Ford Thunderbird (eighth generation)

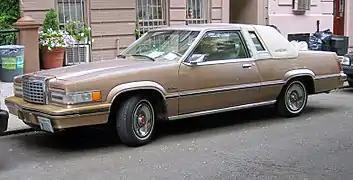
1982 Ford Thunderbird Town Landau

The eighth generation of the Ford Thunderbird is a personal luxury coupe that was manufactured and marketed by Ford from the 1980 to 1982 model years. Introduced to commemorate the 25th year of the Thunderbird, the eighth generation was substantially downsized, transitioning further into the mid-size segment. For a second generation, the Thunderbird remained the Ford counterpart of the Mercury Cougar XR7; while the Cougar again served as a complete line of mid-sized cars in various body styles starting with 1981 models, the Thunderbird was offered solely as a two-door personal luxury coupe.